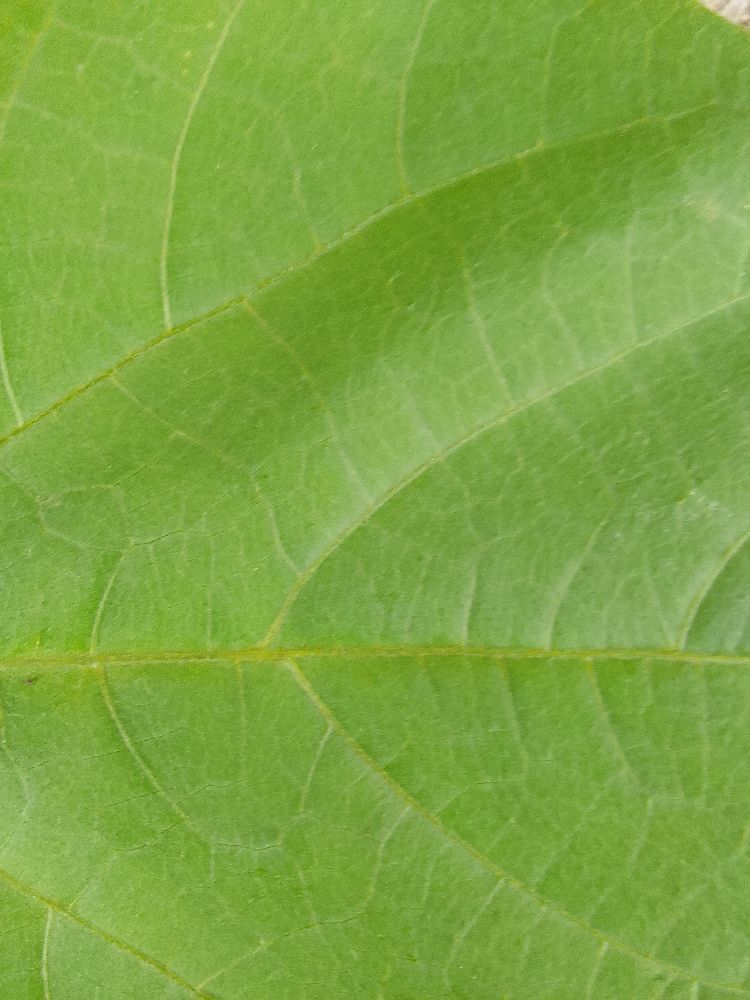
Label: healthy